Glenn Williams

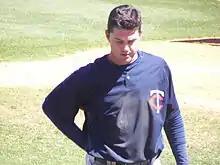
Williams in 2007

Glenn David Williams (born 18 July 1977) is a retired third baseman from Australia, who played in the Minnesota Twins organization. He played in Major League Baseball for the Twins during the season. He was a member of the Australia national team that won the silver medal at the 2004 Summer Olympics in Athens, Greece.